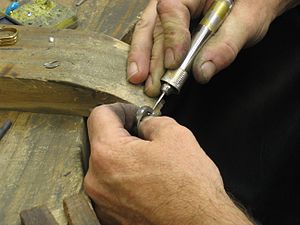
Guldsmed
En guldsmed laver en ring.
En guldsmed er ofte en håndværker, men ikke altid, da titlen ikke er beskyttet. En guldsmed arbejder med ædelmetaller til smykker. Arbejdet omfatter bl.a. valsning, trådtrækning, filing, lodning, pudsning og støbning af metallet. Guldsmede kan også være juvelérer eller butiksguldsmede, der forhandler smykker.